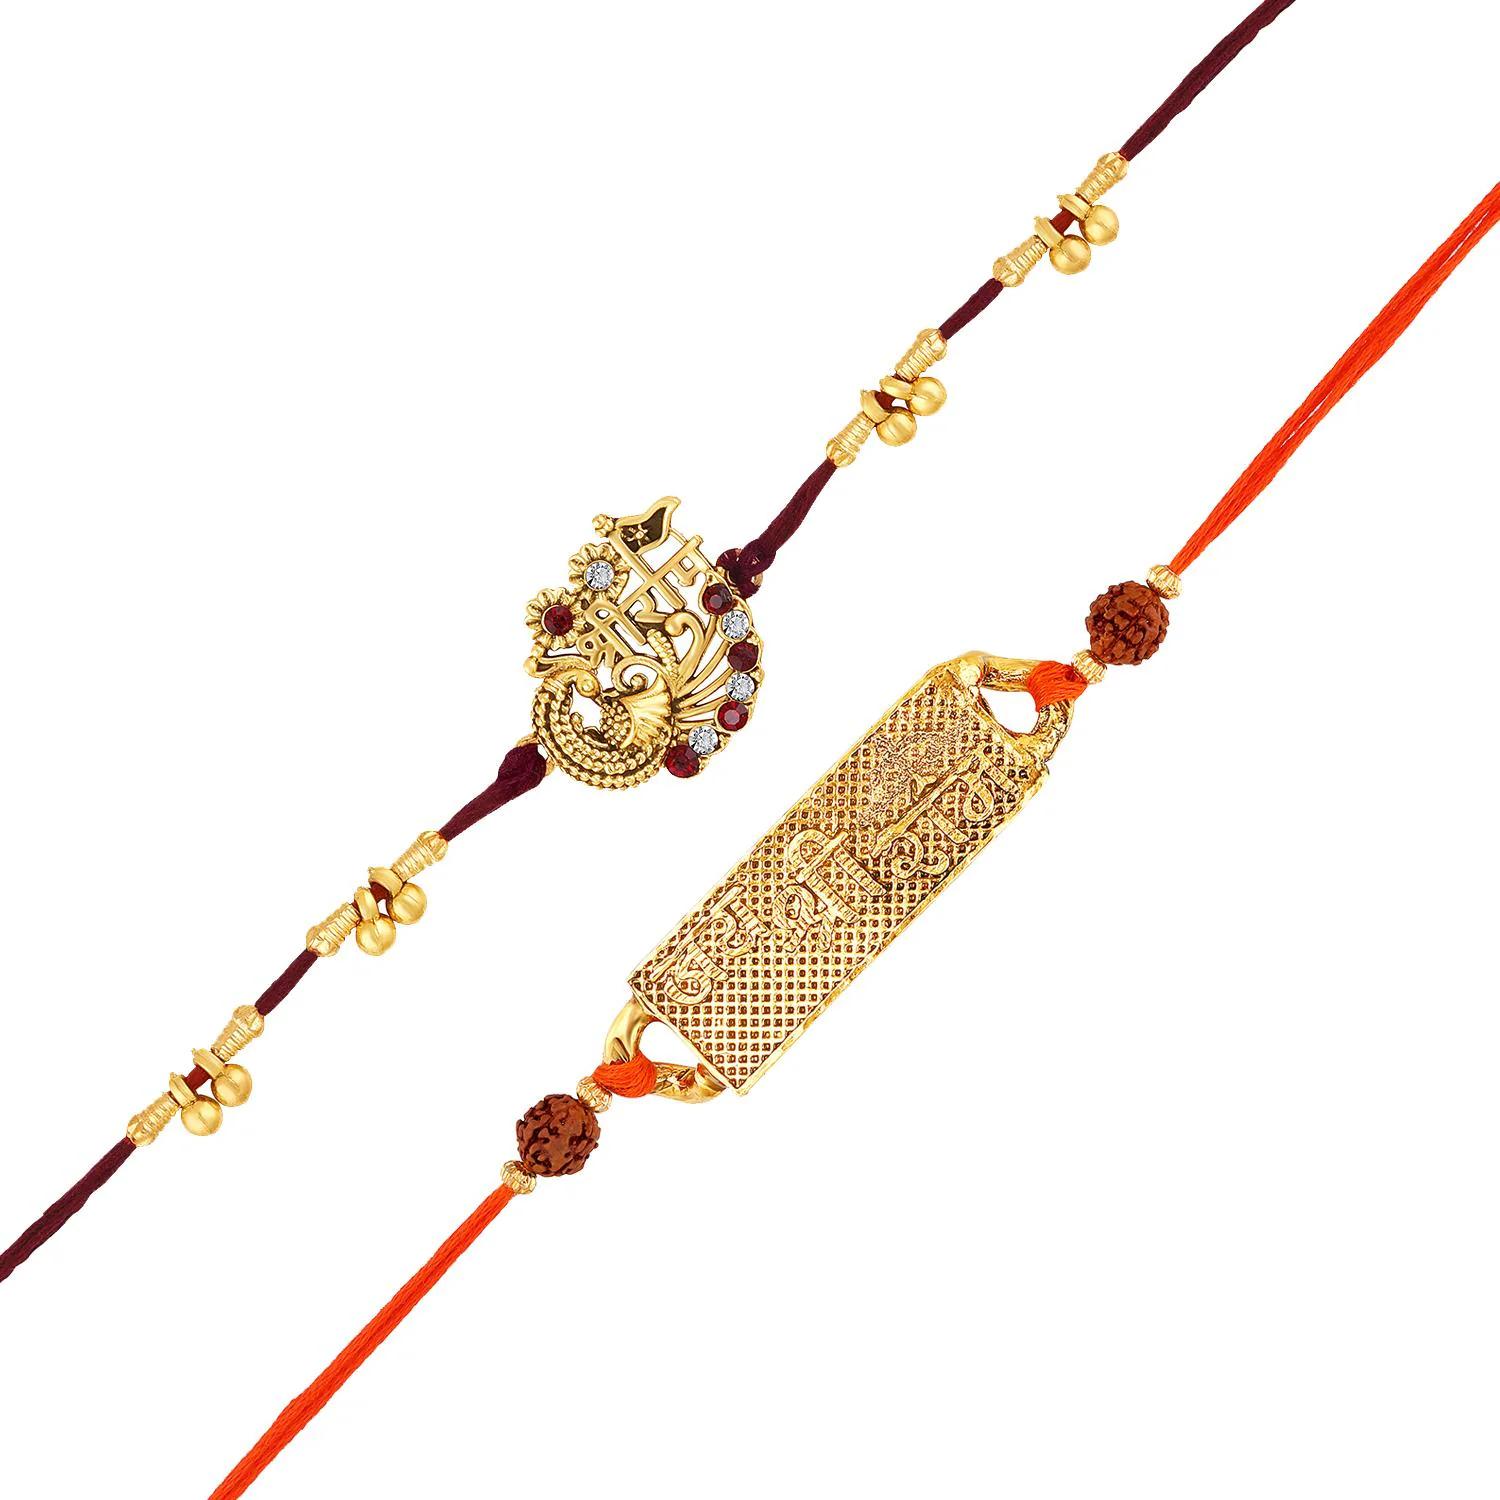
 Mahi Gold Plated Combo of 2 Jay Shree Ram Rakhi for Brother, Bhai, Bro (RCO1105736G)
Type: Rakhis
Brand: Mahi
Price: Rs. 299
 Celebrate Raksha Bandhan with our exquisitely crafted Rakhi, designed to strengthen the bond between siblings. This traditional Rakhi features intricate beadwork and durable thread, ensuring it stands the test of time. Handmade with care, each Rakhi is a unique and meaningful gift for your brother. Each Rakhi carries heartfelt blessings and good wishes for your brother's well-being and success. Celebrates the bond of love and protection between siblings, a cherished tradition in Indian culture.
Features: The Rakhi is adorned with vibrant colors and attractive embellishments that add a touch of elegance to the celebration.,Content in Box : 2 Rakhi's ; Cultural Significance: This beautiful Rakhi will acknowledge your love for Your Brother with the promise that your bond with him will grow stronger as time goes on.,Vibrant Colors: Adding bright and playful colors to the celebration will make it stand out and make it more enjoyable. This Rakhi Combo comes with a Small Rakhi Greeting Card along with a few grams of Roli & Chawal,Celebrate the bond of love and protection with our exquisite Rakhis. Share the joy of Raksha Bandhan Festival with this beautiful Rakhi, a token of love, protection and blessings.,Adjustable Size and Easy to tie: Designed to fit wrists of all sizes. It is simple and easy to tie the Rakhi securely and effortlessly.
Included: 2 Rakhis